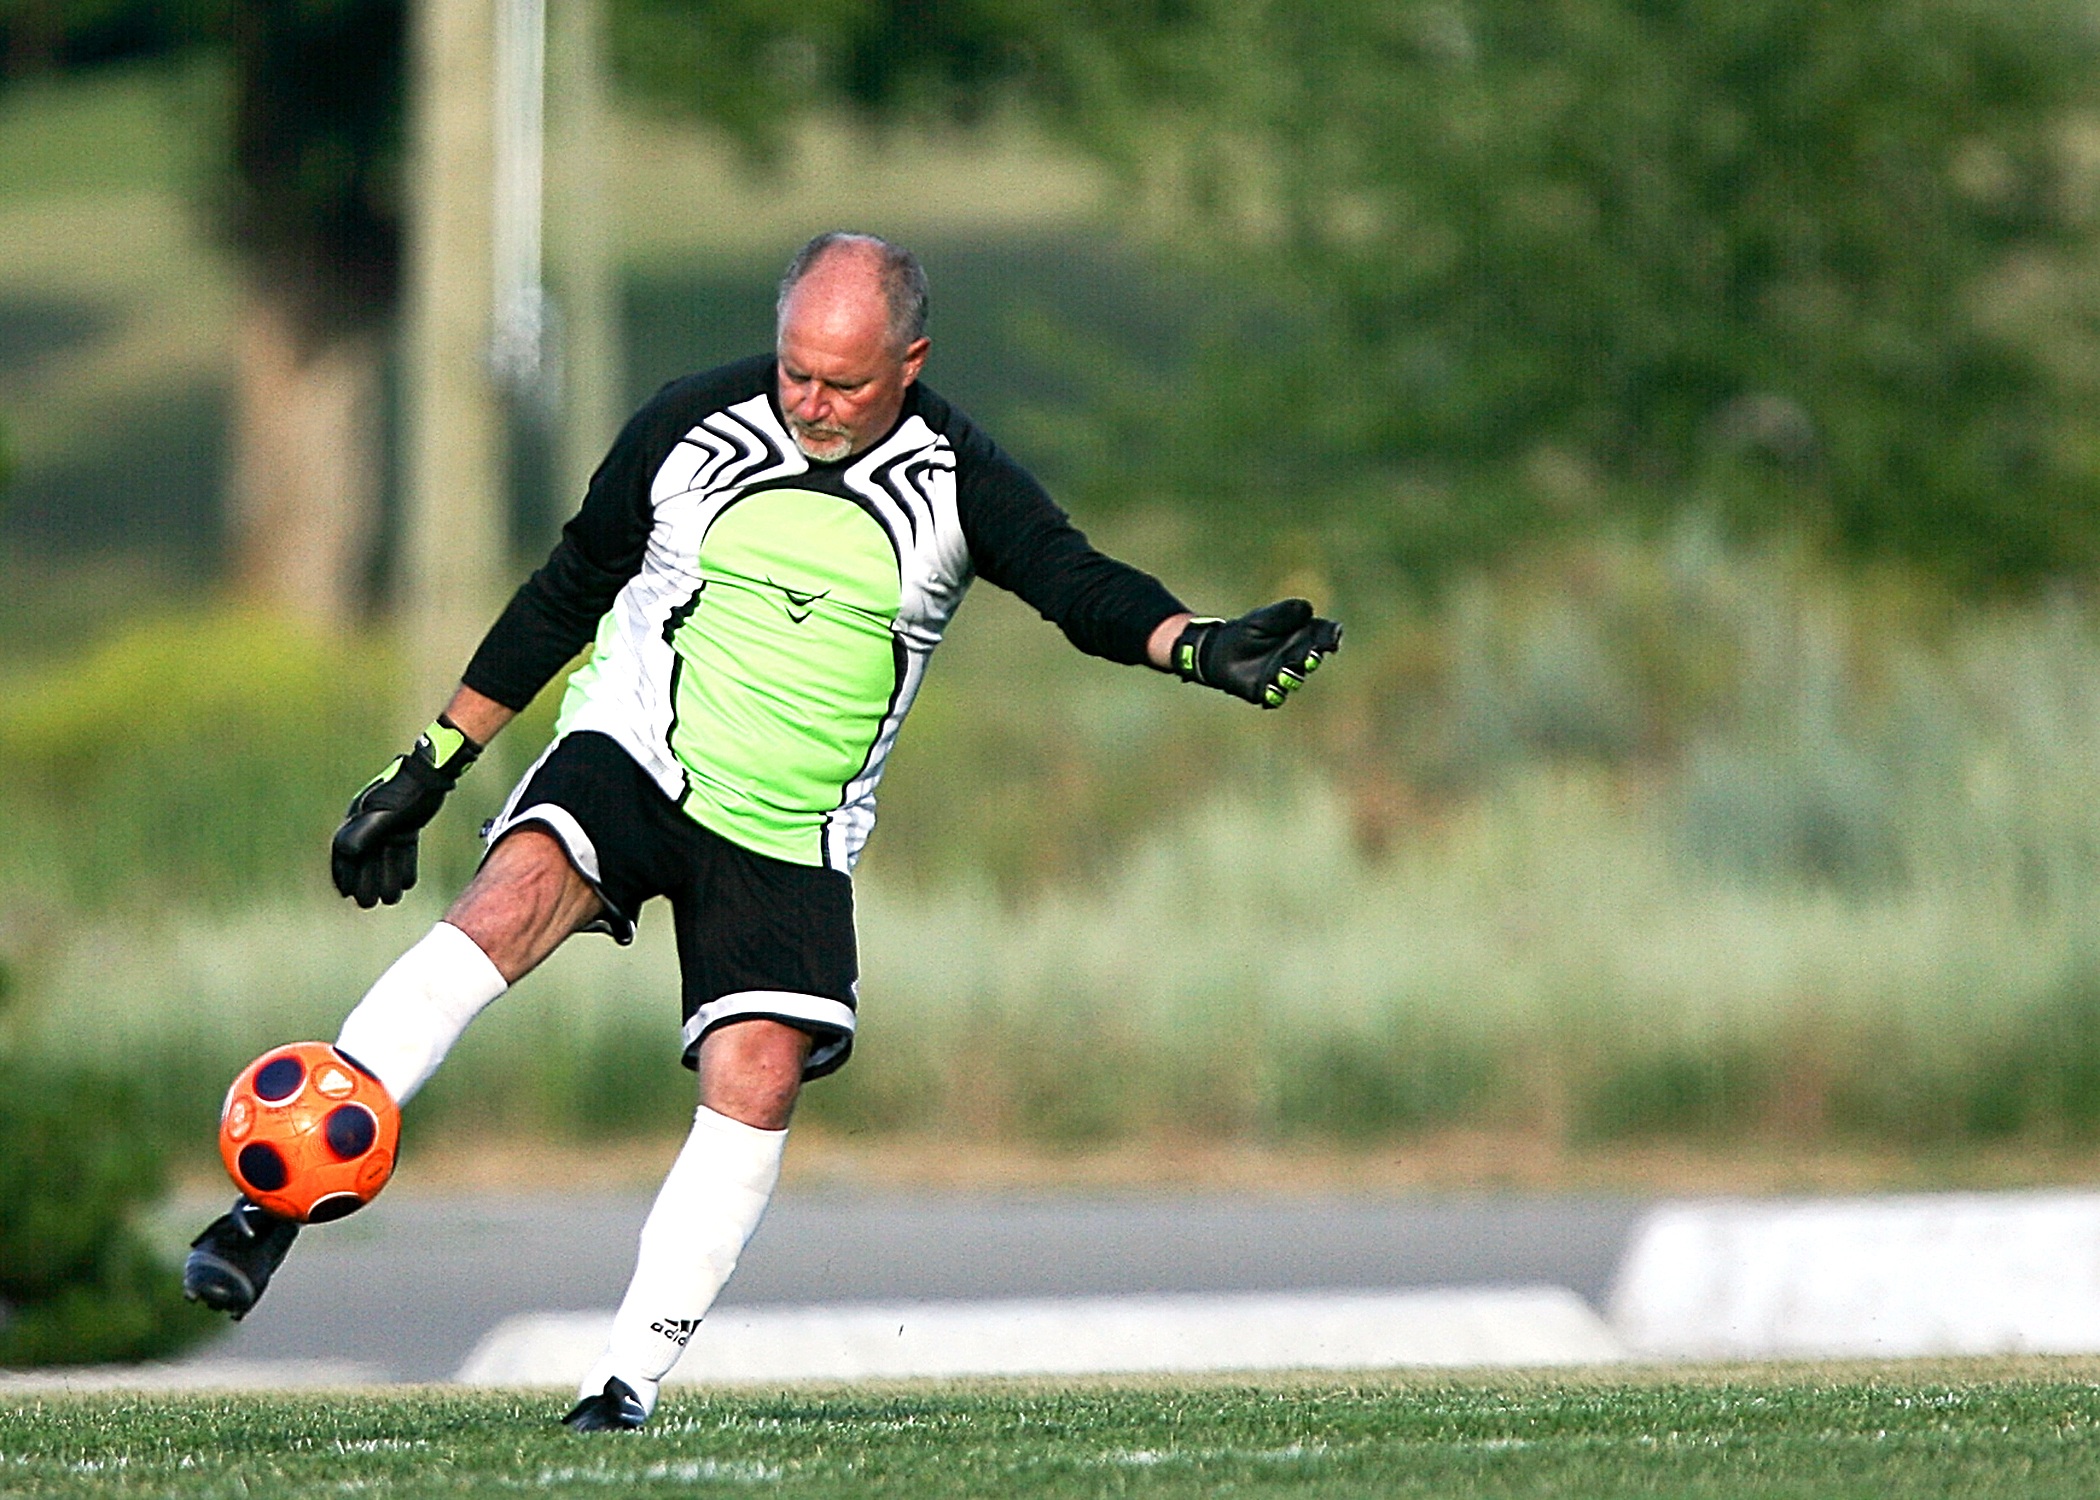
grass, field, game, green, foot, action, soccer, playing, football, player, competition, sports, ball, kick, kicking, goal tender